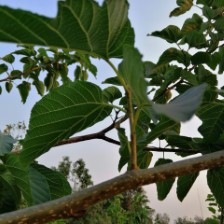
Variety: WhiteKing